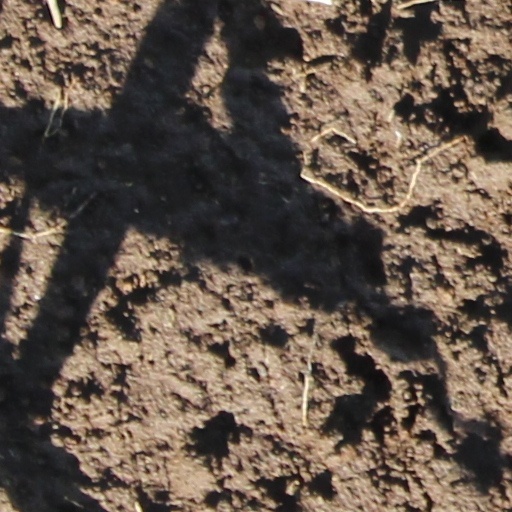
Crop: wheat